The Poppy Is Also a Flower

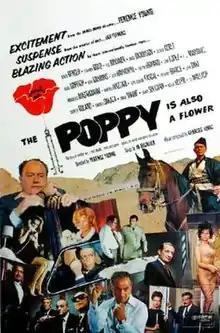

The Poppy Is Also a Flower is a 1966 American-French-Austrian made-for-television spy and anti-drug film. It was originally made under the auspices of the United Nations as part of a series of television specials designed to promote the organization's work. The film was directed by Terence Young and stars Yul Brynner, Omar Sharif, Eli Wallach, Angie Dickinson, Senta Berger, Stephen Boyd, Trevor Howard, Rita Hayworth and Marcello Mastroianni. Grace Kelly (as Princess Grace of Monaco) narrates.